Yoga in Britain

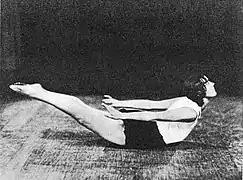
Mary Bagot Stack in "Seal" posture (now Salabhasana, locust pose) in "Building the Body Beautiful, the Bagot Stack Stretch-and-Swing System", 1931

Early in the 1900s, the occultist Aleister Crowley travelled to India, devoting himself to "Rāja yoga" at the Meenakshi Temple in Madurai. He learnt some asanas and studied Patanjali's "Yoga Sutras". He wrote that he had attained the spiritual state of "dhyana", which he called the seventh stage of the path to enlightenment, interpreting Patanjali's eight limbs of yoga as a sequence. In 1939, Crowley gave a series of lectures on yoga, under the "modest" pseudonym of Mahatma Guru Sri Paramahansa Shivaji, which were published the same year under the title "Eight Lectures on Yoga". This work helped to link yoga in the mind of the British public with magic, yogis with fakirs, and tantra with "Western esoteric sexual practices".